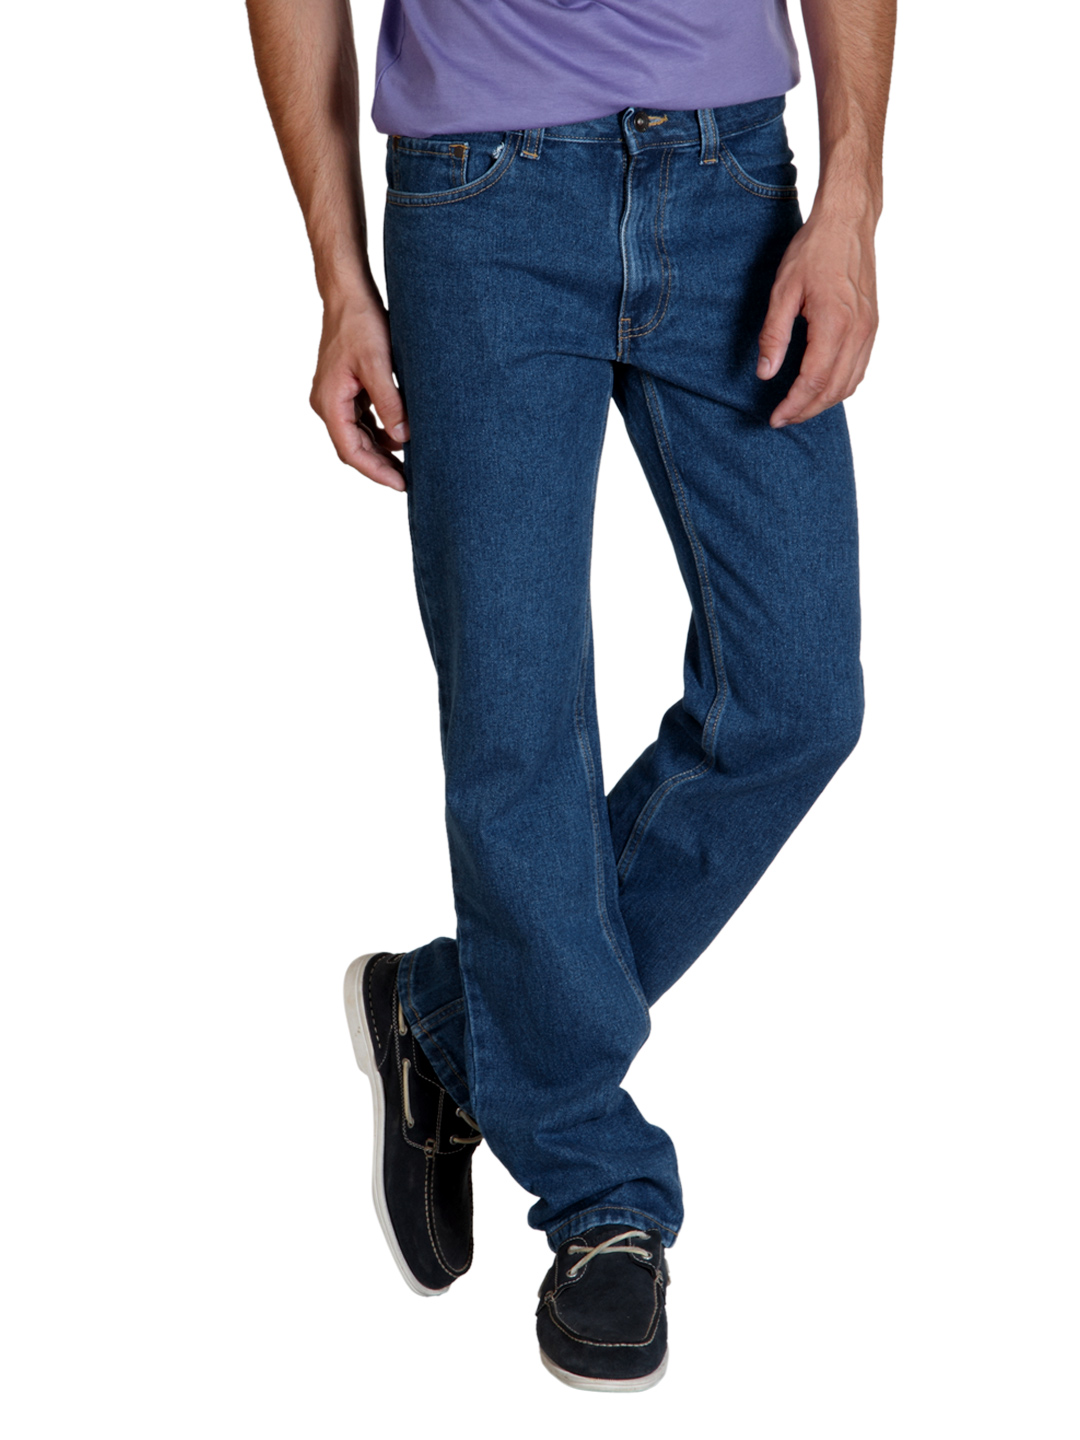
John Players Men Blue Jeans
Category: Apparel / Bottomwear / Jeans
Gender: Men
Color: Blue
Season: Summer 2012
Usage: Casual